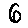
Label: 6